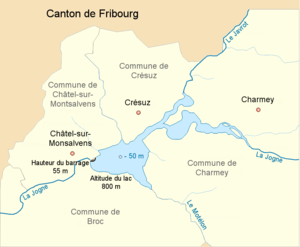
Carte du lac de Montsalvens, en Suisse. Español: Mapa del lago de Montsalvens, en Suiza.
Le lac de Montsalvens est un lac de barrage de Suisse, sur la Jogne.
Le barrage de Montsalvens est un barrage hydroélectrique situé en Suisse dans le canton de Fribourg.